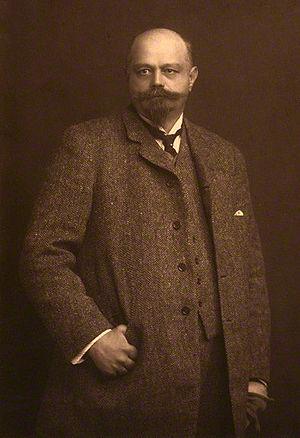
Charles Frédéric Mewès est un architecte français, né à Strasbourg le 30 janvier 1858 et mort le 9 août 1914.